Lapathus (Thessaly)

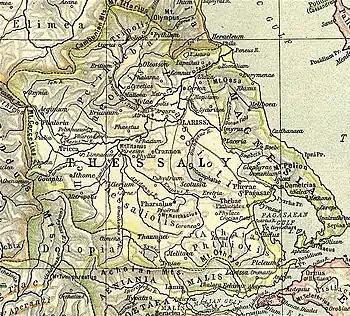
Map showing ancient Thessaly. Lapathus is shown to the upper centre.

Lapathus or Lapathos was a fortress in the north of ancient Thessaly, near the Vale of Tempe.